Sky position (RA, Dec in degrees): 336.59, 0.1324
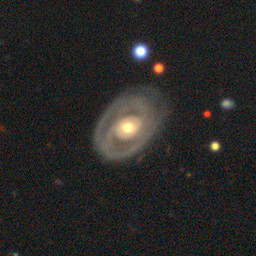
Galaxy morphology: Unbarred Loose Spiral Galaxies